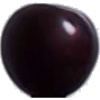
Label: Cherry Wax Black 1